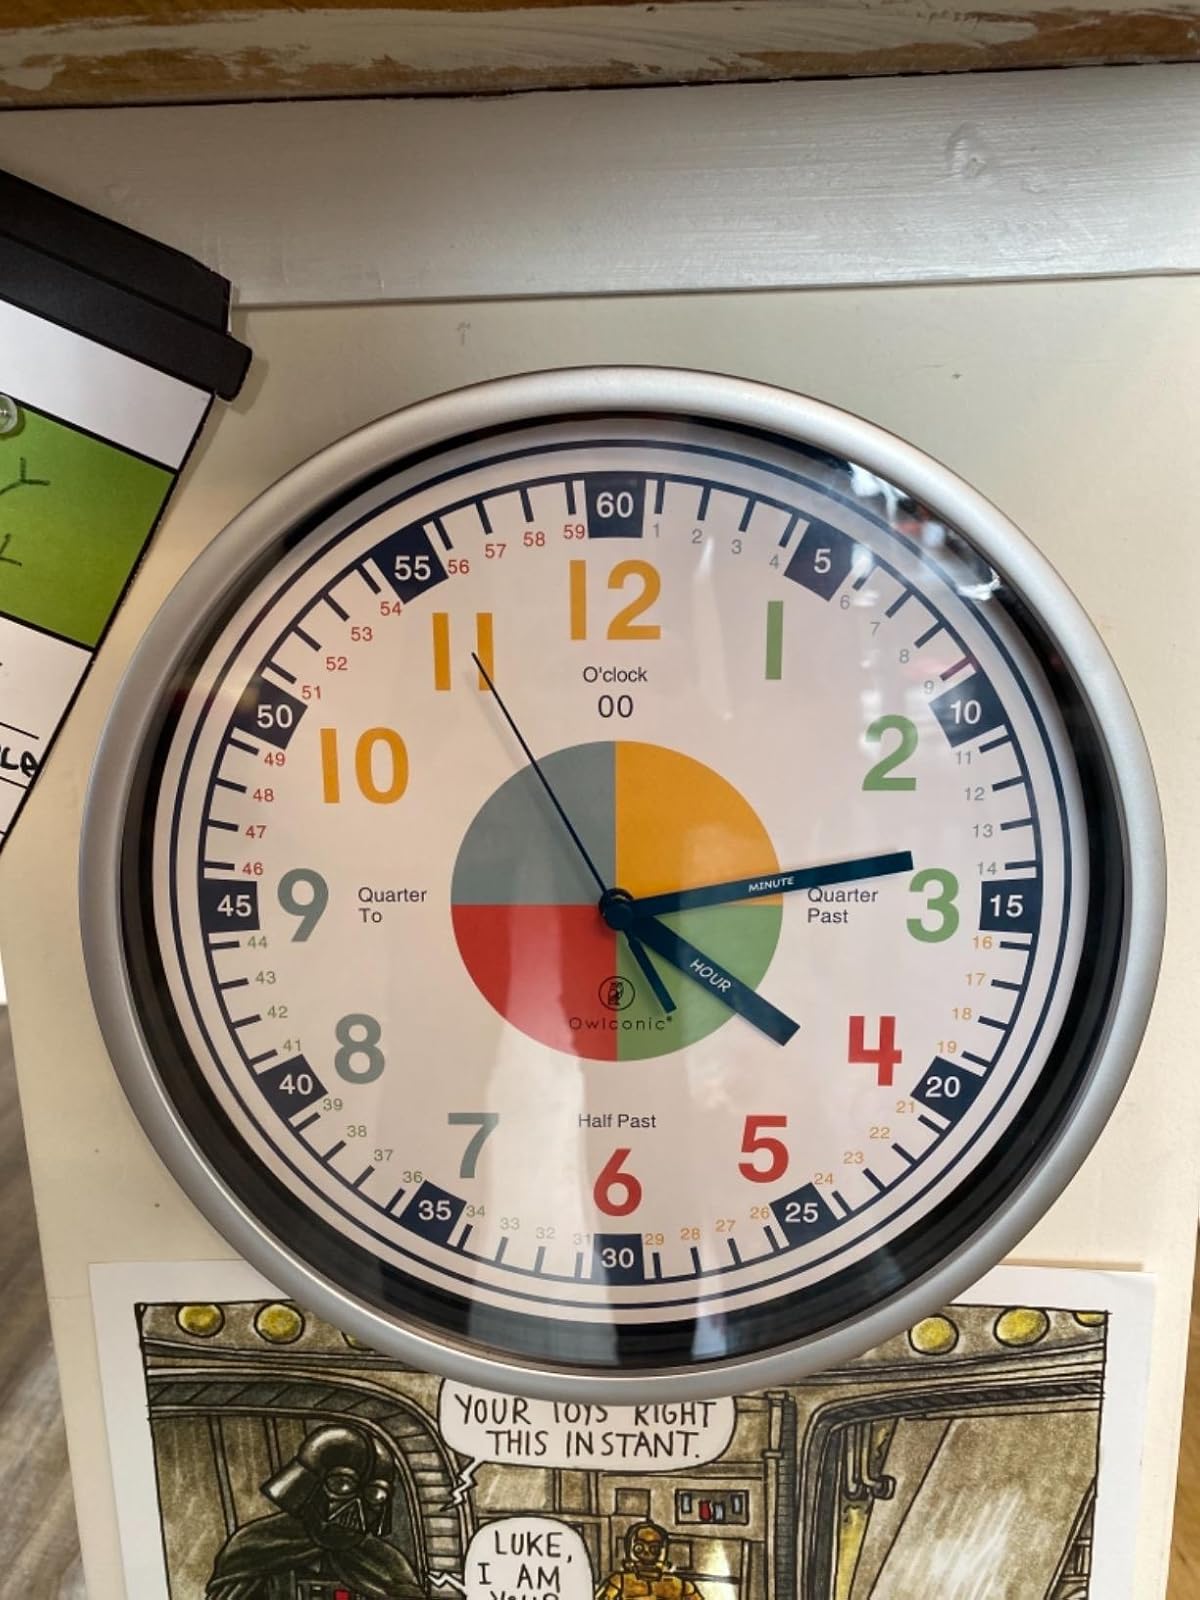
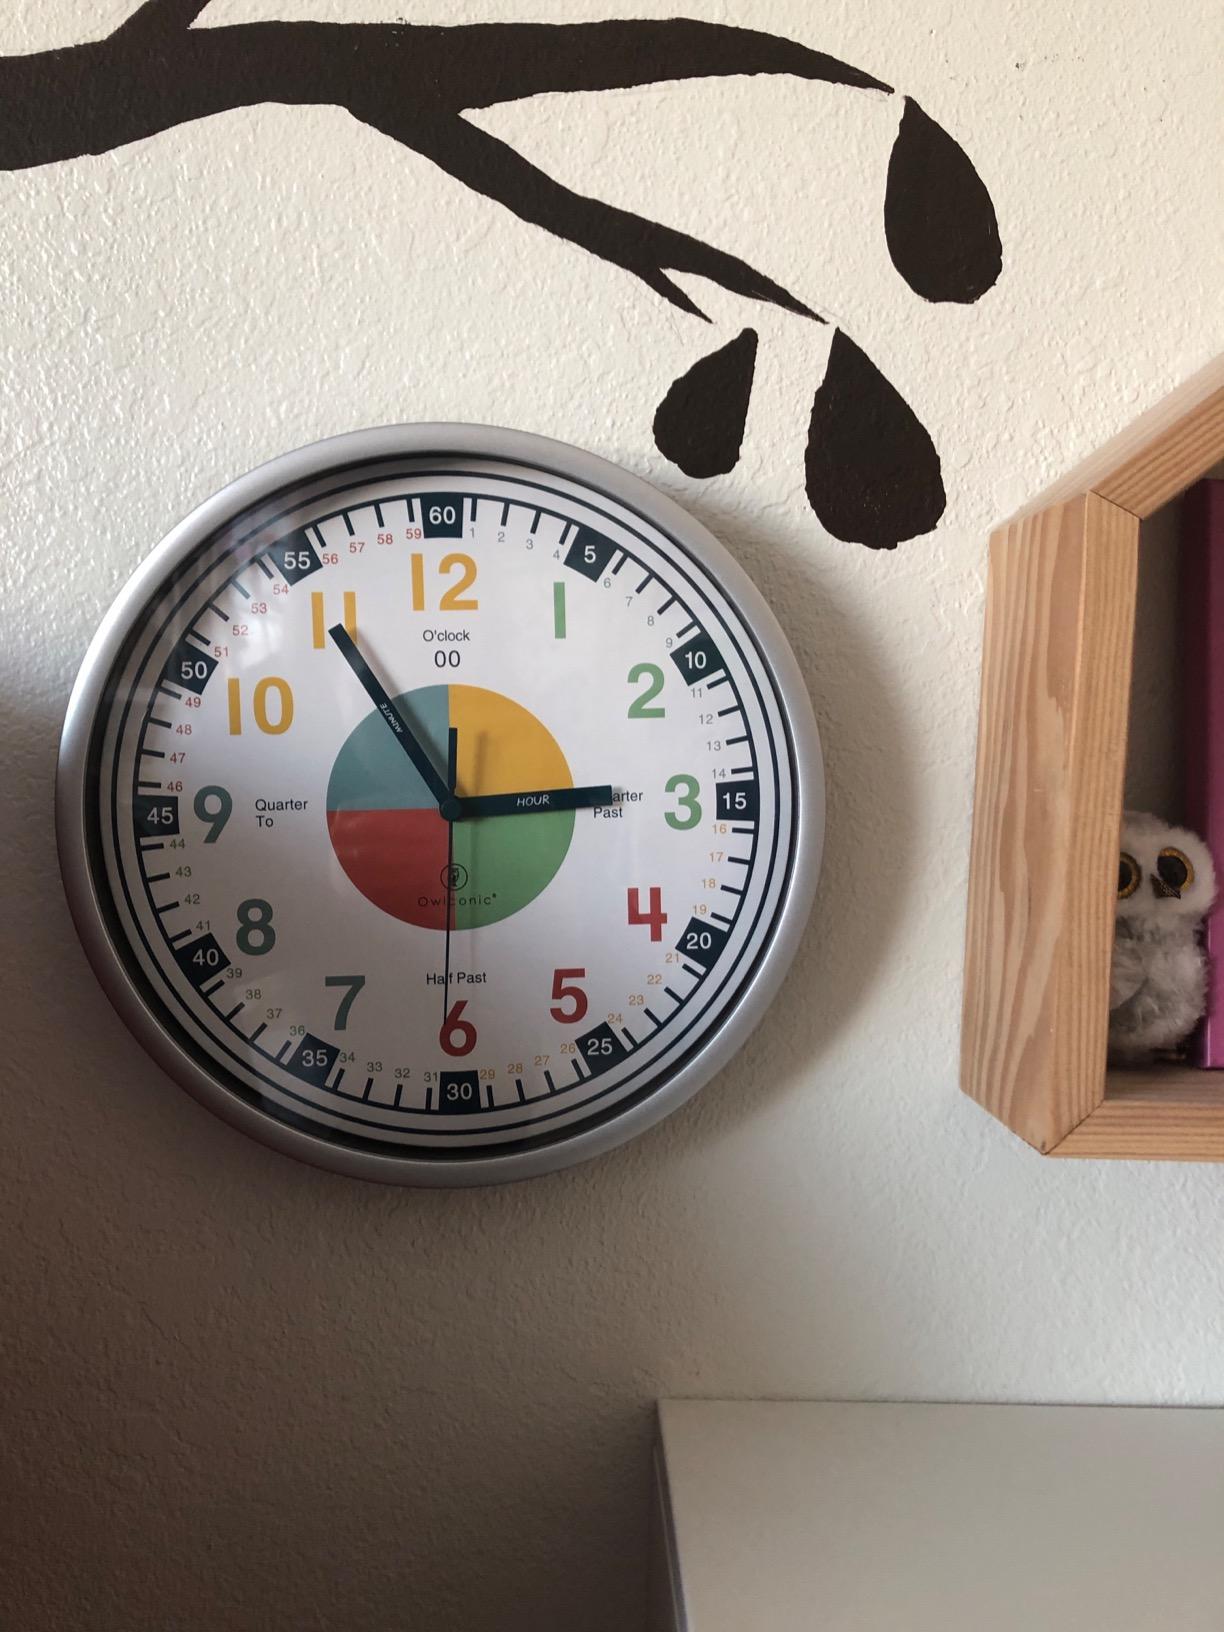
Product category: clock
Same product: yes